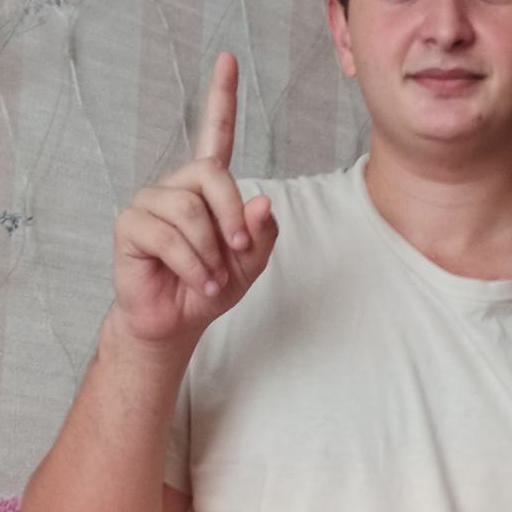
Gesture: one